Hanauer-Rosenberg Residence

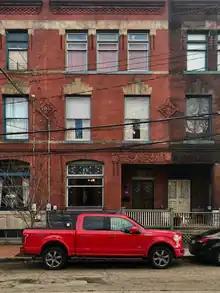
The primary facade of the Hanauer-Rosenberg residence in December 2019.

The Hanauer-Rosenberg residence is located at 417 Lockhart Street in the nationally and locally historic neighborhood of Deutschtown in Pittsburgh, Pennsylvania. Built in 1888 in the Richardsonian Romanesque architectural style, the building was the residence of Pauline Hanauer-Rosenberg, founder of the National Council of Jewish Women. In March 2020, the Pennsylvania Historical & Museum Commission awarded a State Historic Marker at the residence to recognize Rosenberg's work. In May 2020, Preservation Pittsburgh nominated the residence to be considered a City of Pittsburgh Historic Landmark and in July 2020, the City of Pittsburgh's Historic Review Commission determined that this nomination was viable. The residence was listed on the National Register of Historic Places in 2025.